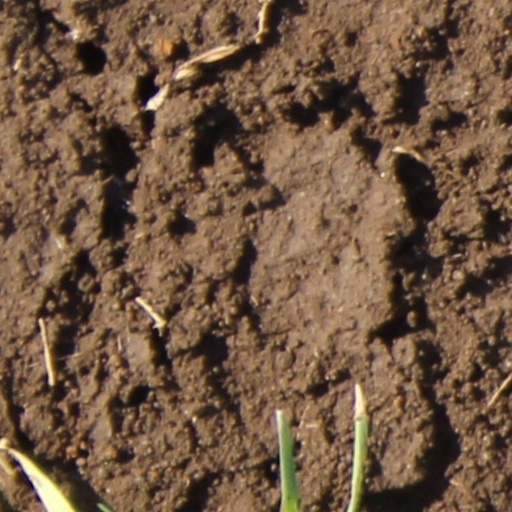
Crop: wheat